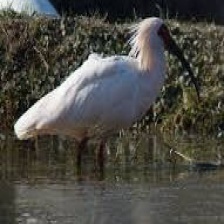
Species: ASIAN CRESTED IBIS
Scientific name: NIPPONIA NIPPON